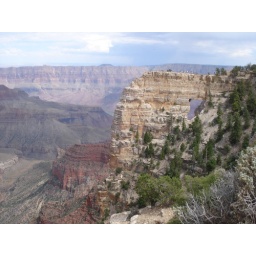
A window in the rock under the overlook.